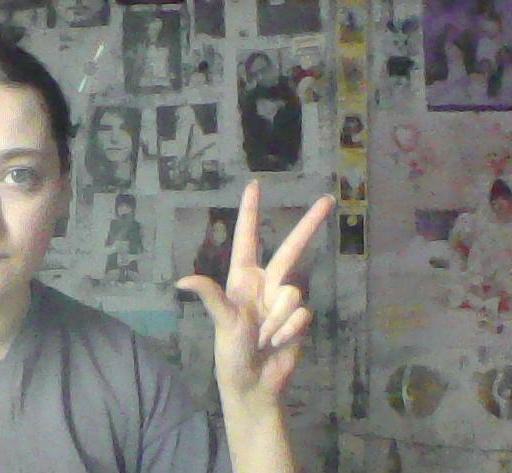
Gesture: three2